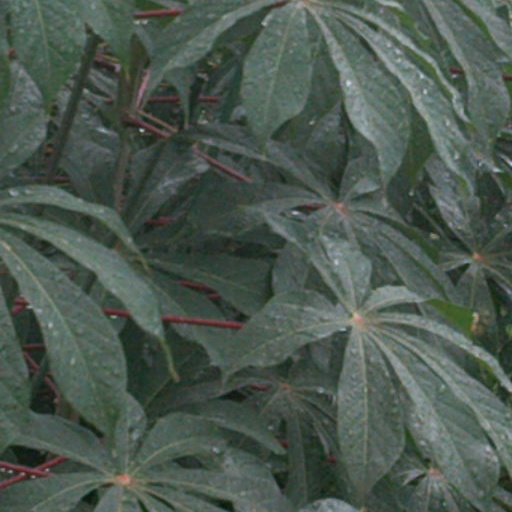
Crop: cassava